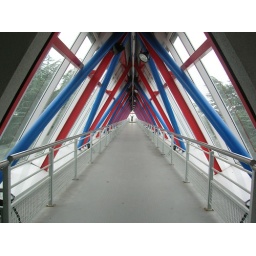
An awesome bridge that crossed a random highway in France. There is a tiny person at the other end...